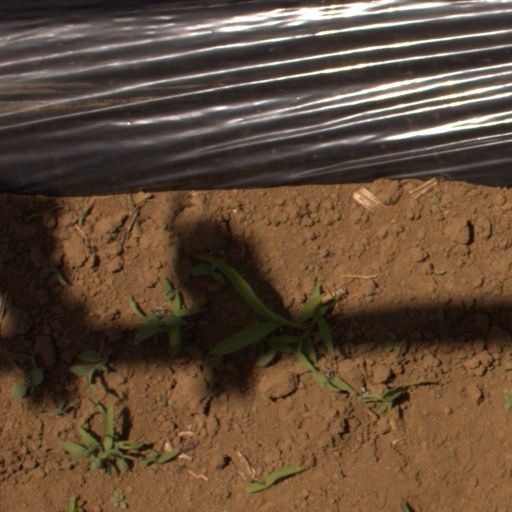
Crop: Jerusalem artichoke